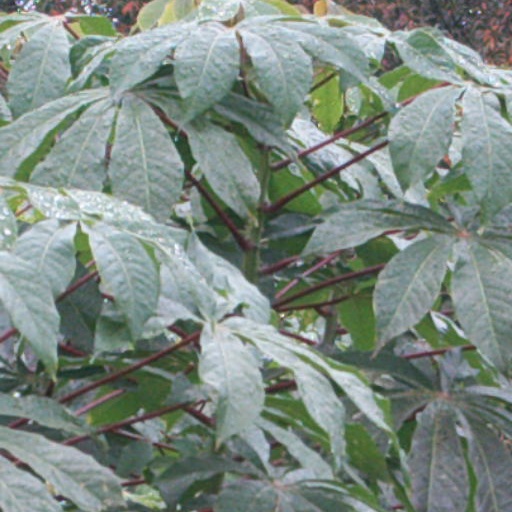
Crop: cassava